Ghetto Games

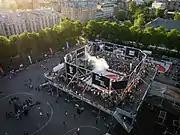
Ghetto Games slam dunk contest in Riga, Latvia (2018)

The mission of Ghetto Games is to create a platform for young people to develop their talents - where they can open up physically and morally as well as create a place where people who were dropped out of school or rejected from other places, would feel accepted.